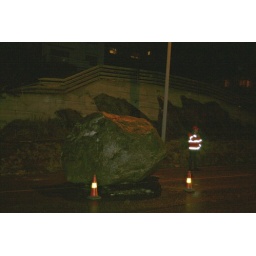
Huge rock slid down from the mountain in Hermansverk, Leikanger